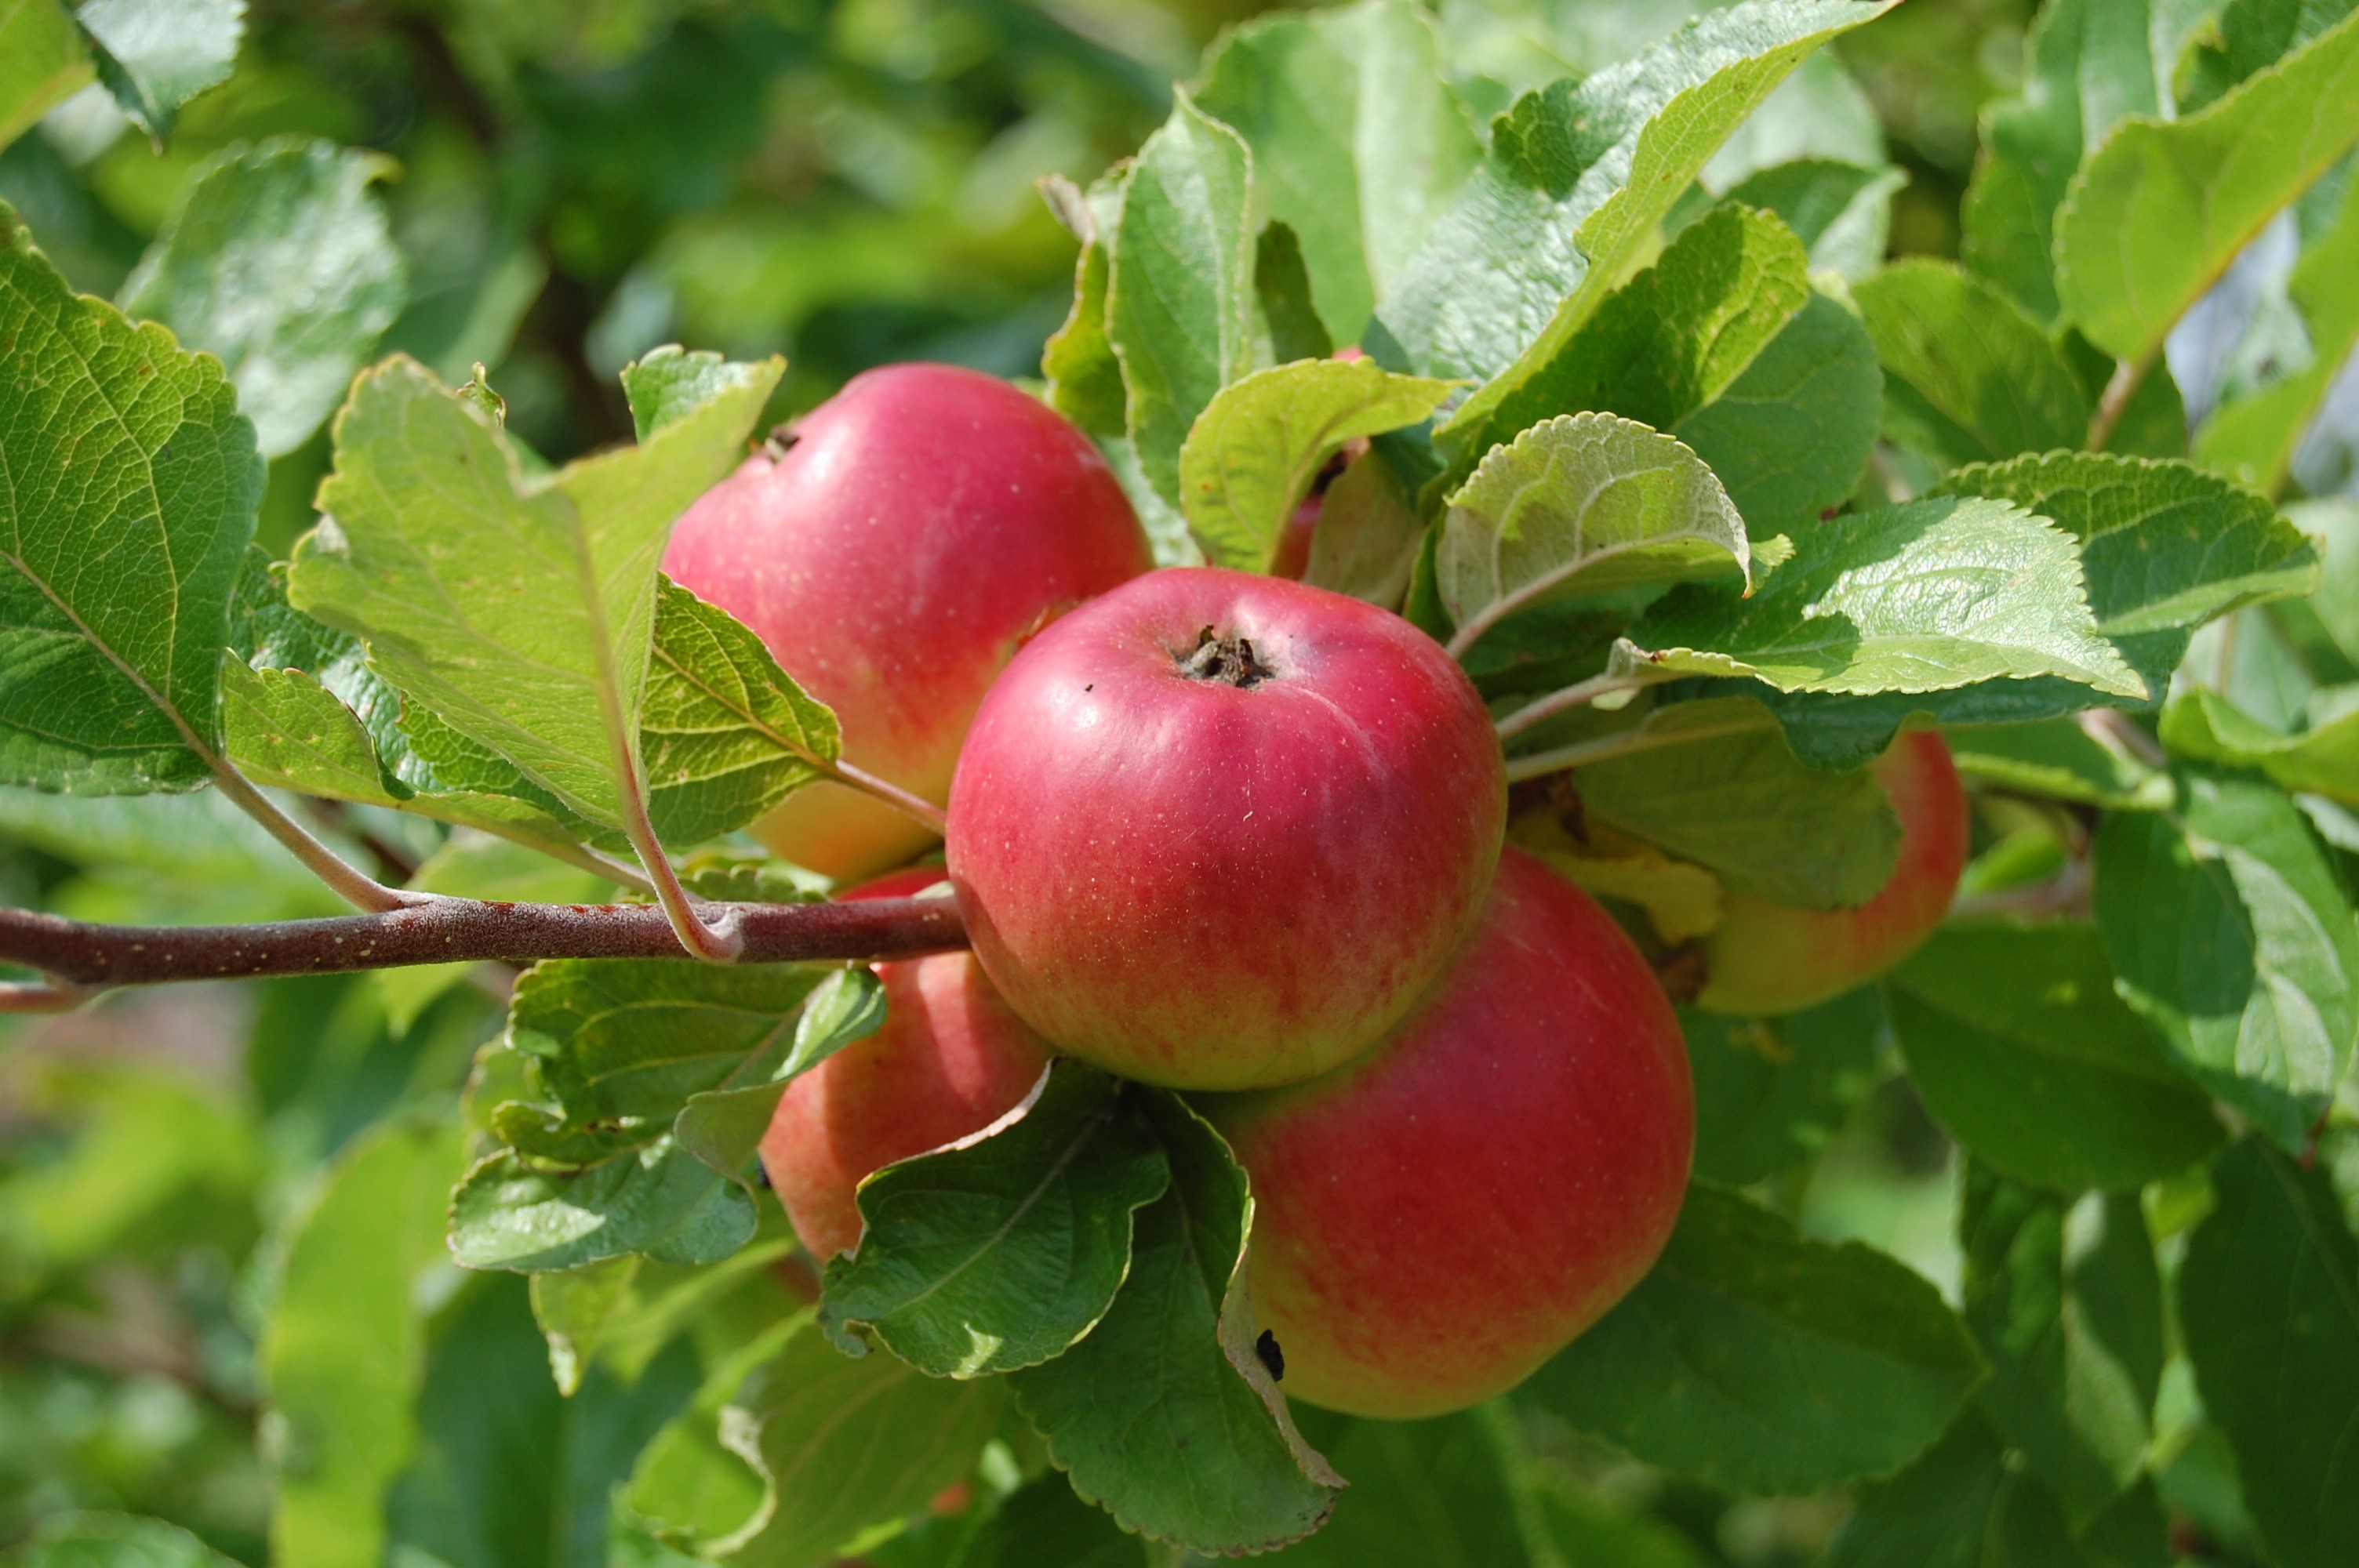
apple, branch, plant, fruit, berry, flower, orchard, food, produce, shrub, apples, rose hip, flavor, rosa canina, flowering plant, rose family, acerola, malpighia, fruit trees, land plant, rose order, chinese hawthorn